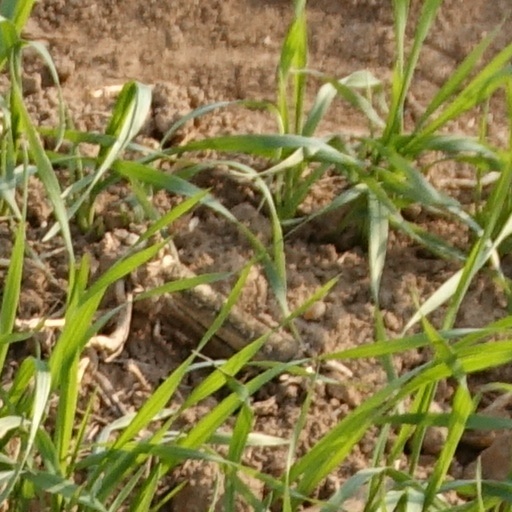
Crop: wheat